Platform ticket

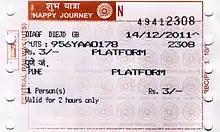
Platform ticket of Pune Junction, Indian Railways

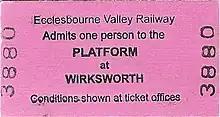
Platform ticket of Ecclesbourne Valley Railway, England

A platform ticket for any railway station situated across India costs not more than ₹10 and is valid for not more than two hours. Tickets are issued from either ticketing counters and ATVMs on the railway station, or from Indian Railways' UTS app. If a passenger is caught by railway ticket checking staff at any platform without platform ticket or travelling ticket, passenger will be charged double the fare of the last train that arrived at / departed from that platform. The fare will be worked out on the basis of the last ticket checking station on the train's route.